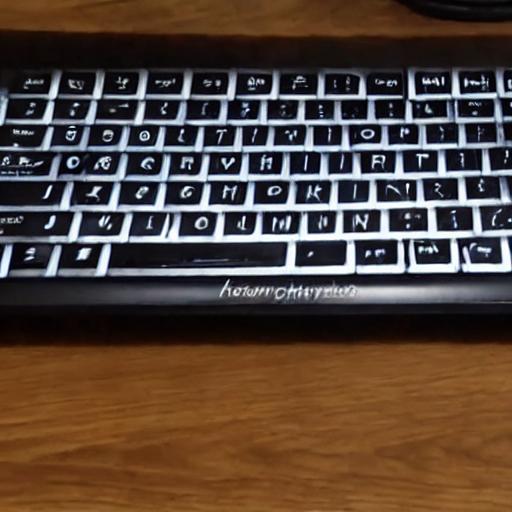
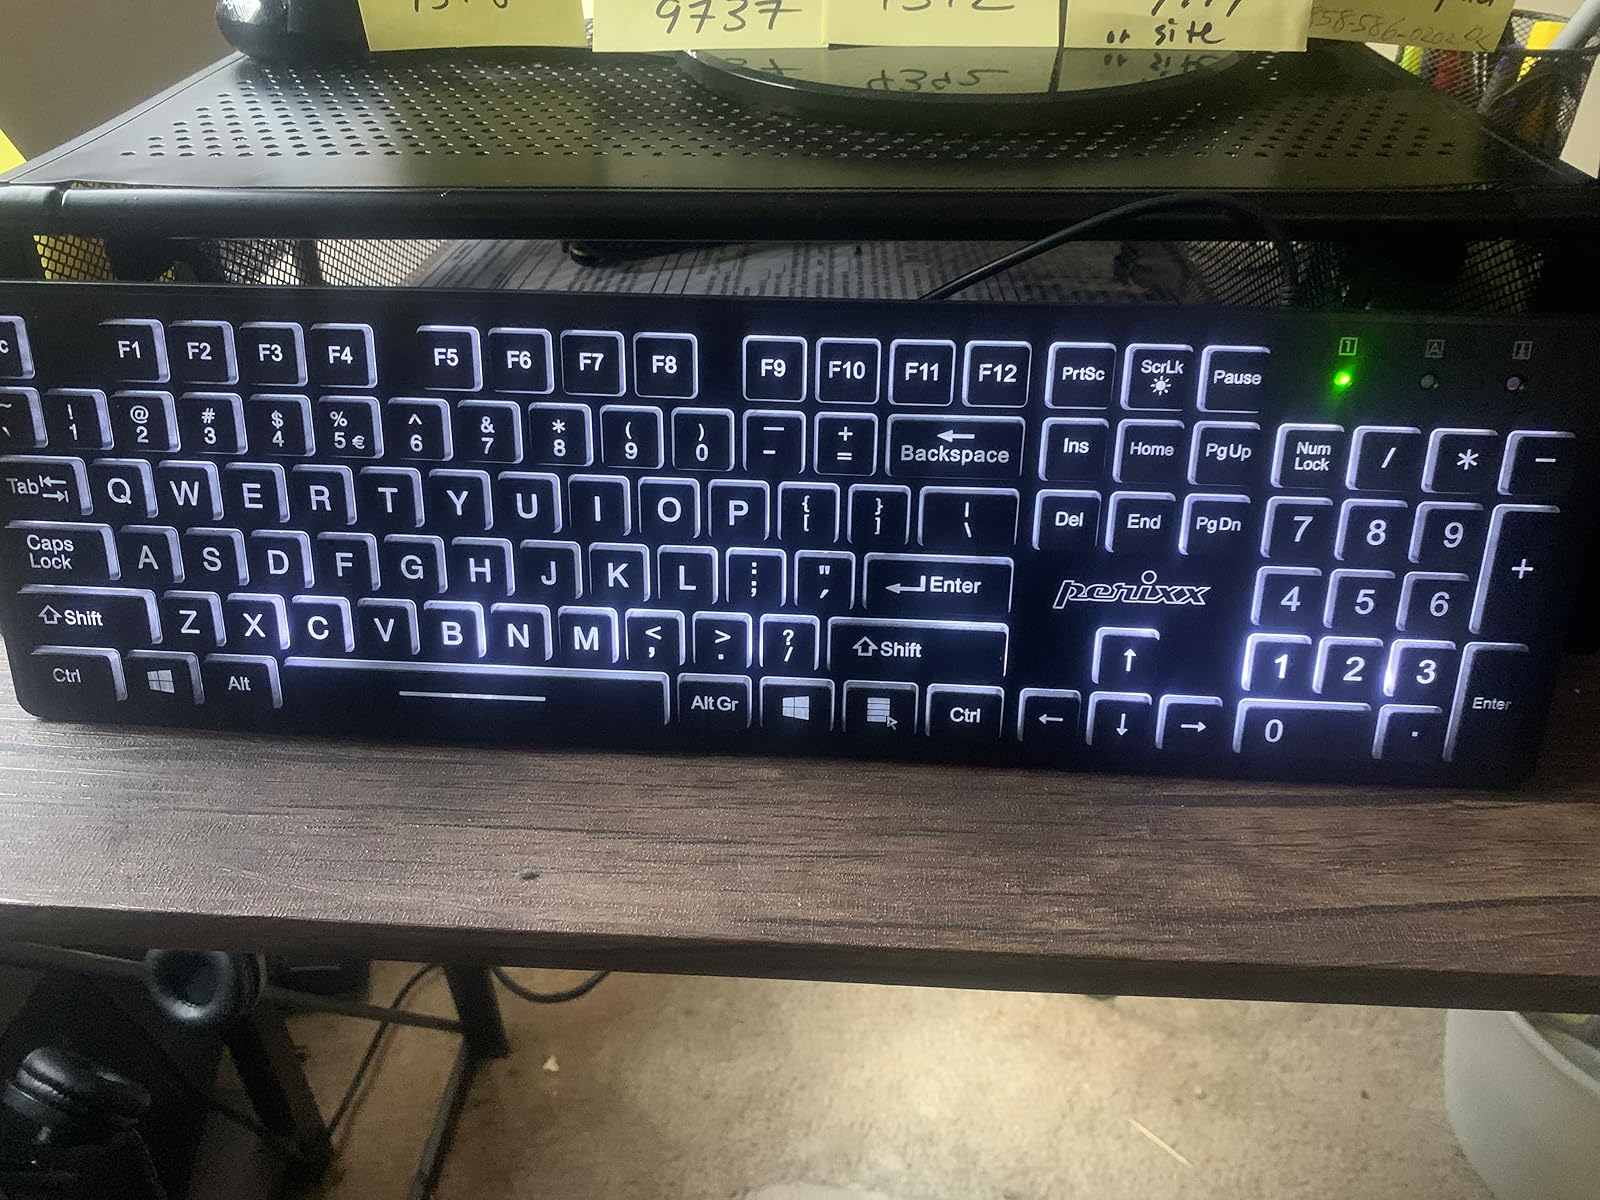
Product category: keyboard
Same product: no